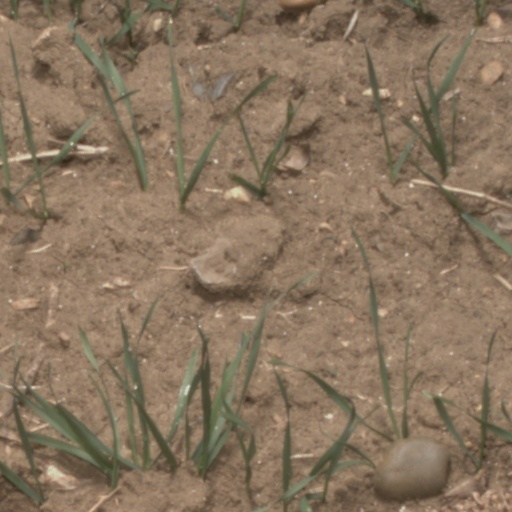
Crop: wheat